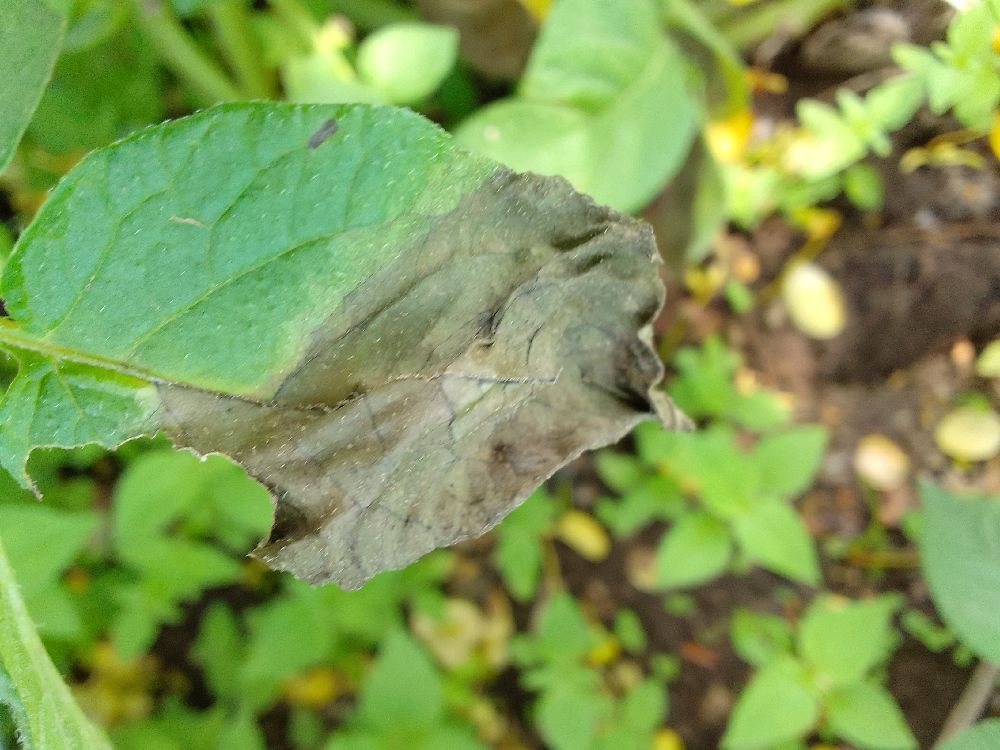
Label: Late blight